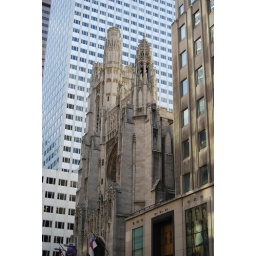
The seat of the Episcopal Church in NYC and an office building